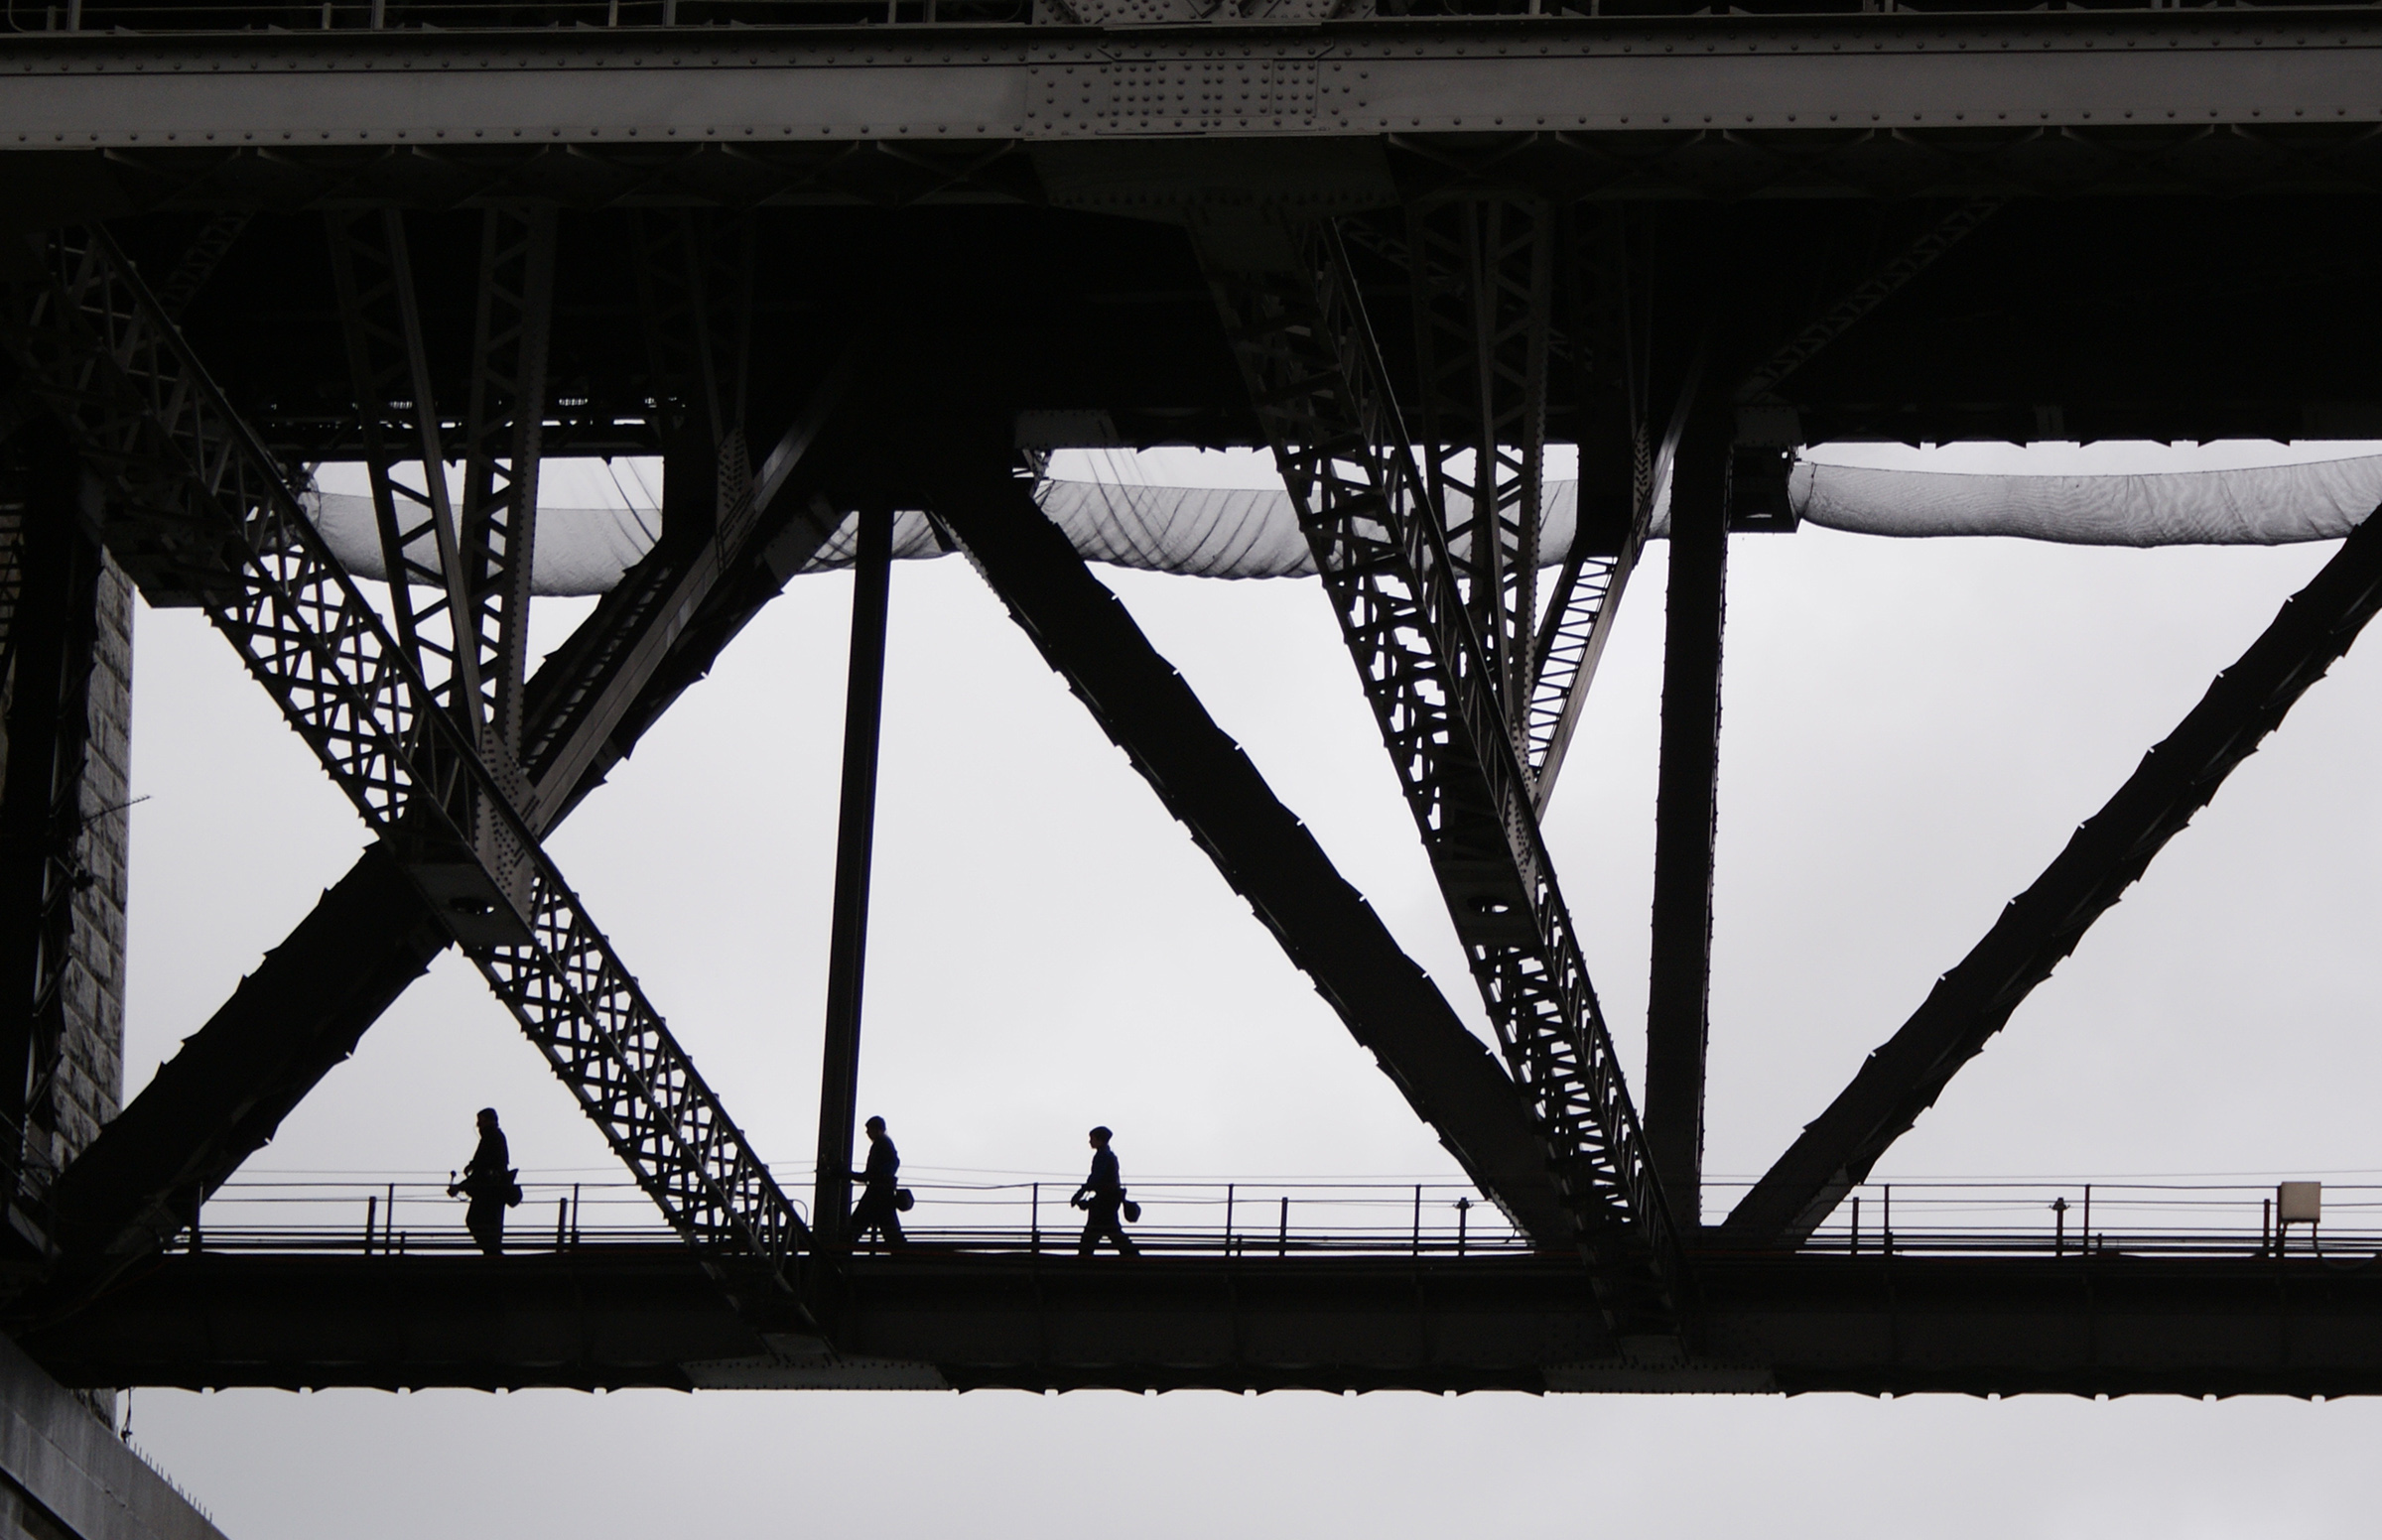
bridge, girder bridge, black and white, iron, beam bridge, monochrome, architecture, box girder bridge, overpass, tree, Plate girder bridge, nonbuilding structure, monochrome photography, metal, concrete bridge, steel, transporter bridge, truss bridge, skyway